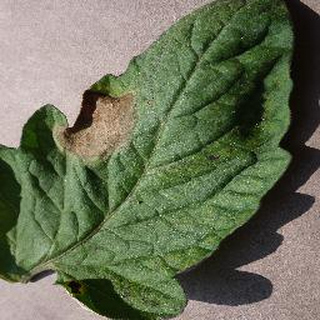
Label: tomato_late_blight